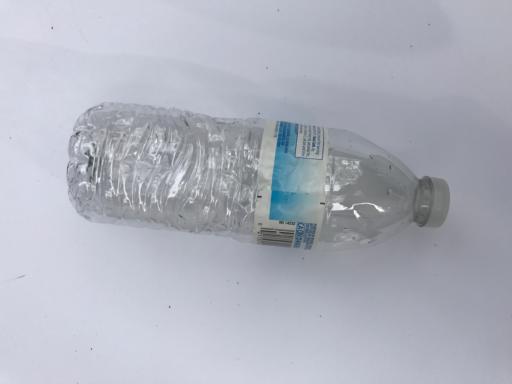
Waste category: plastic